Clifton Lock

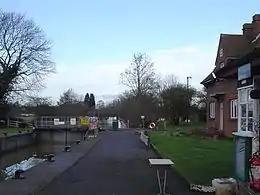
Clifton Lock - gates showing some ambivalence over board status (yellow or red)

Clifton Lock is a lock on River Thames in Oxfordshire, England. It is located south of the village of Clifton Hampden and north of Long Wittenham. It is at the start of the Clifton Cut, which bypasses the river to the north of Long Wittenham.